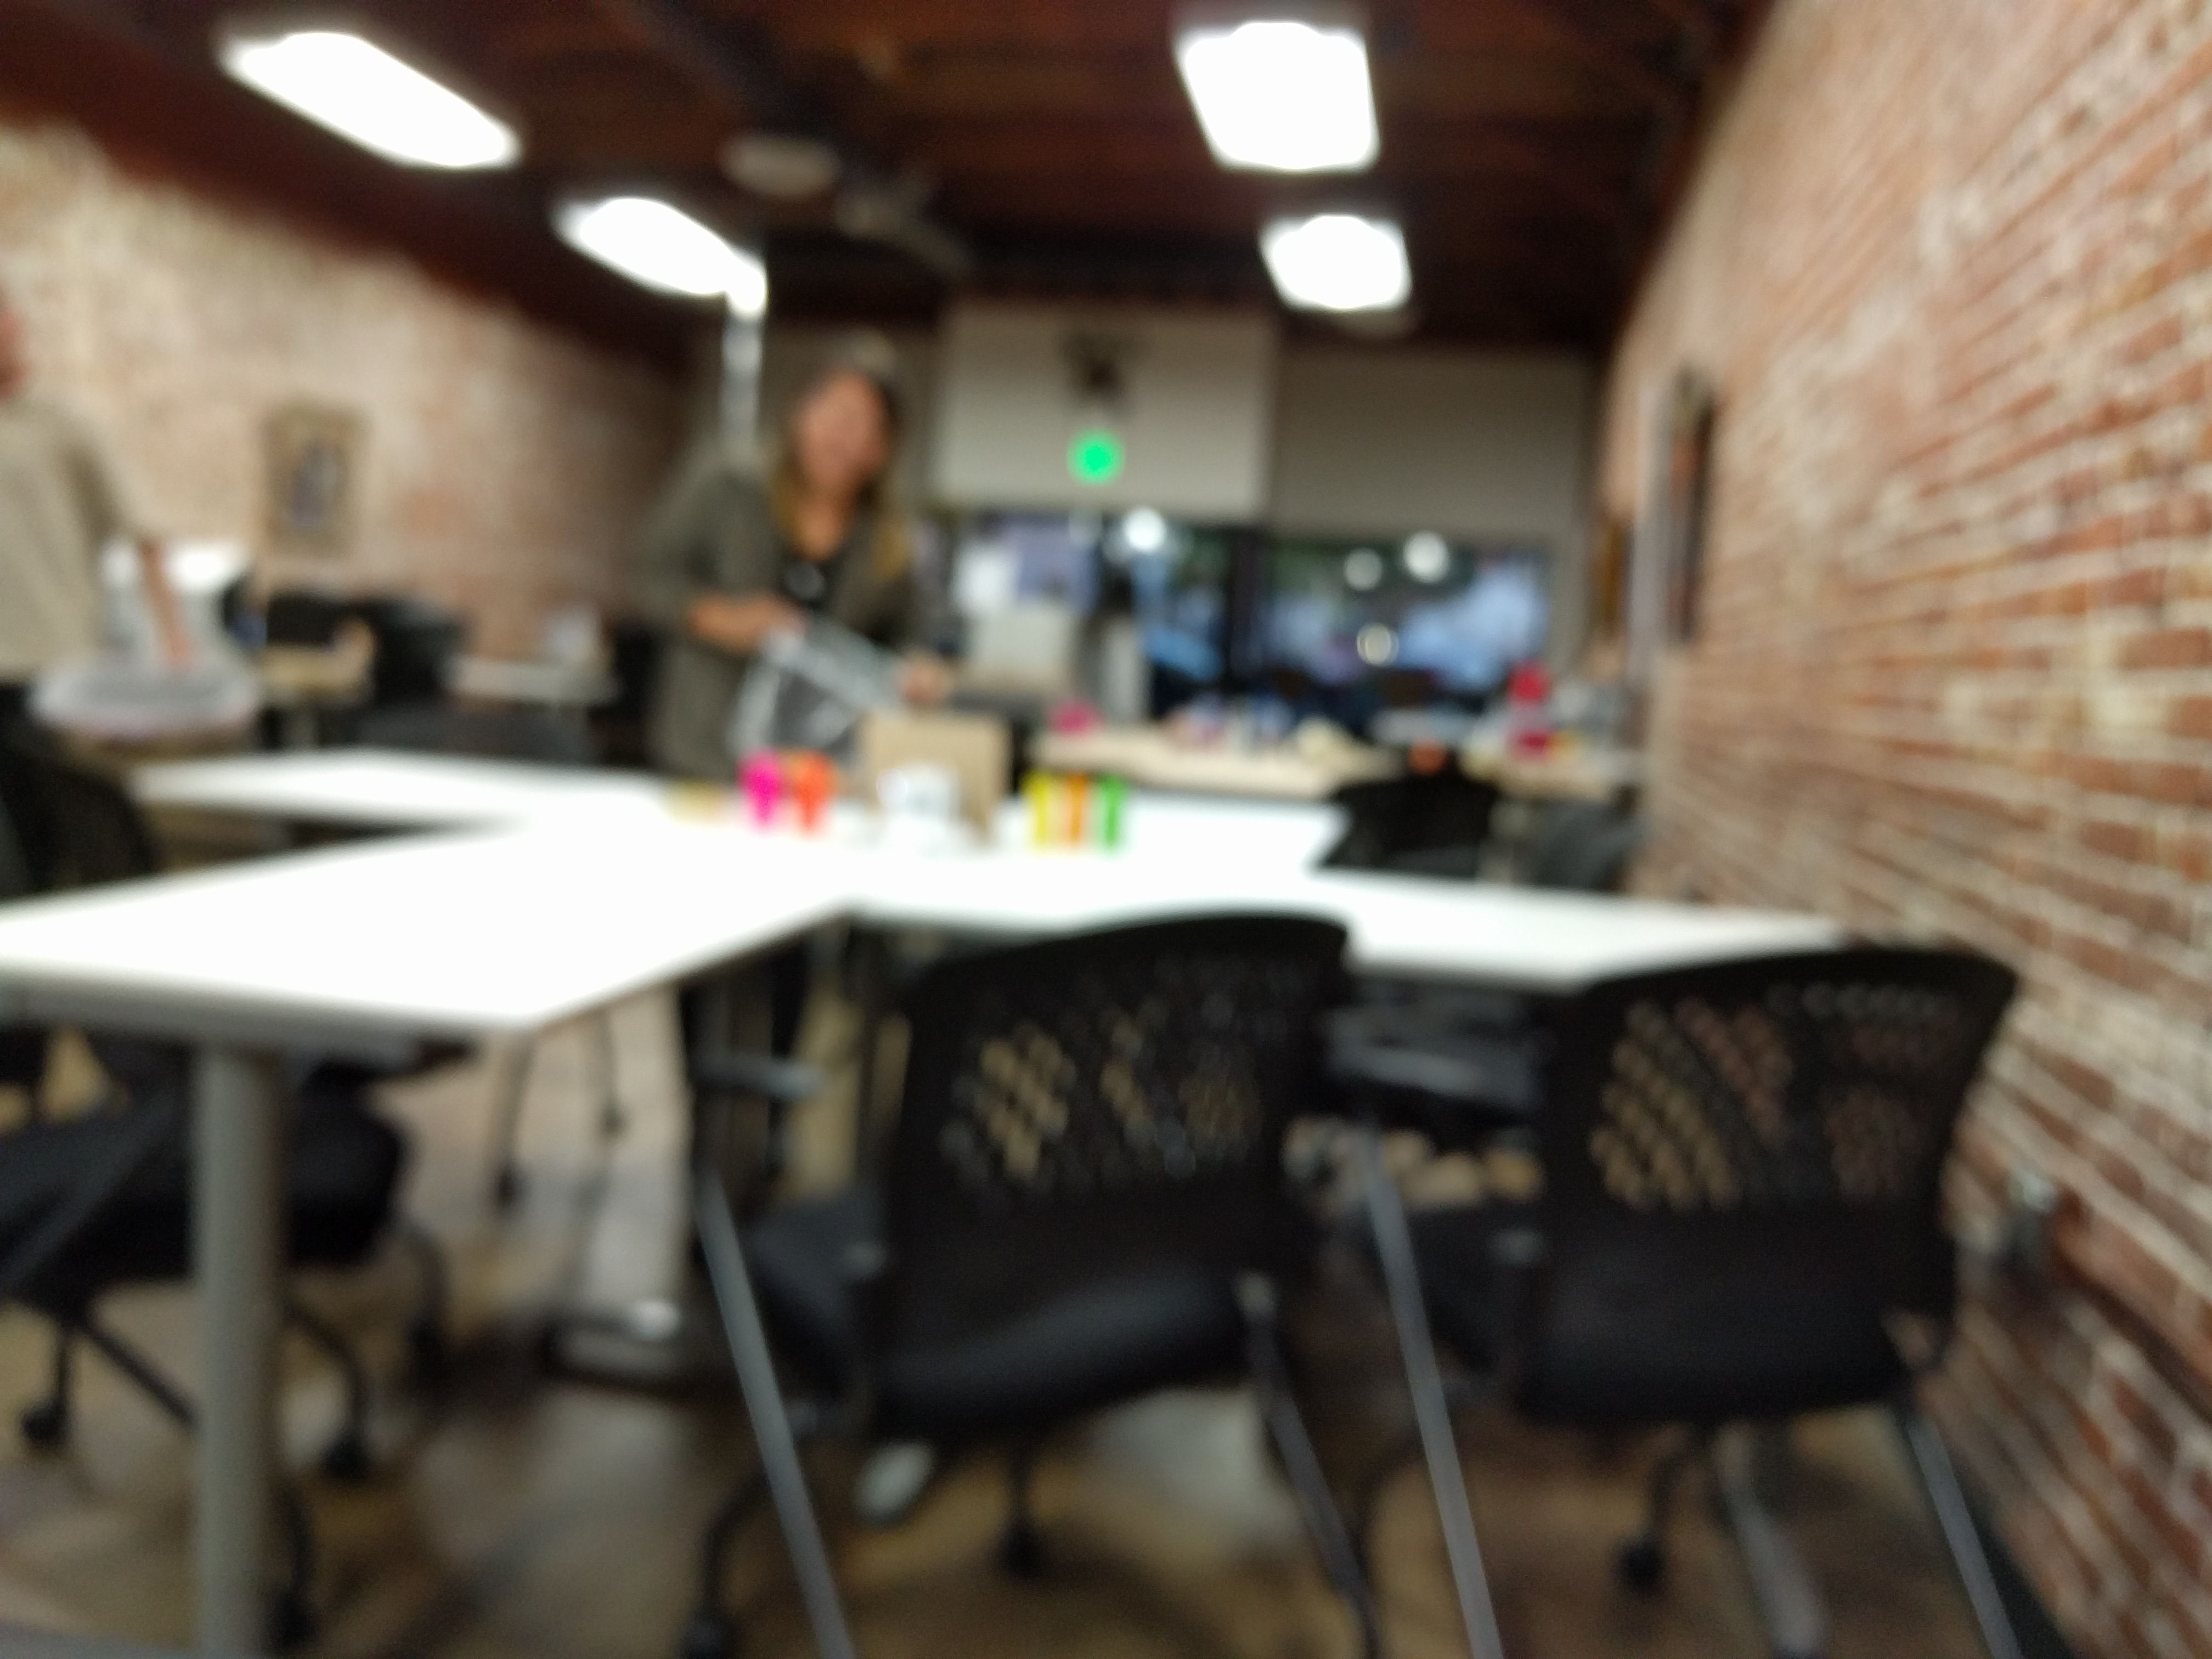
room, art